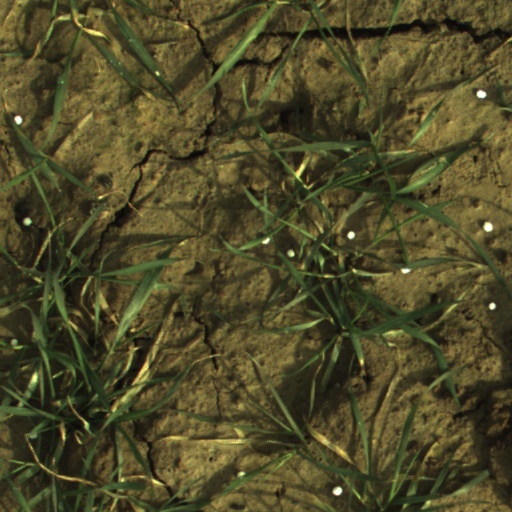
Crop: wheat